Phas Gaye Re Obama

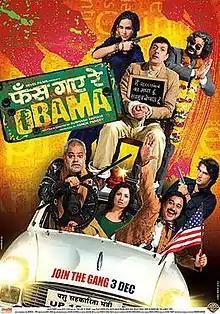
Theatrical release poster

Phas Gaye Re Obama is a 2010 Indian Hindi-language satirical black comedy film written and directed by Subhash Kapoor. The film stars Rajat Kapoor, Neha Dhupia, Sanjay Mishra, Manu Rishi and Amole Gupte in the lead roles. The music and background score was composed by Manish. J. Tipu and the lyrics were penned by Shellee and Gopal Tiwari. The film was released on 3 December 2010. It was produced by Revel Films and distributed by Warner Bros. Pictures. "Phas Gaye Re Obama" is a comedy set against the backdrop of the 2008 financial crisis.